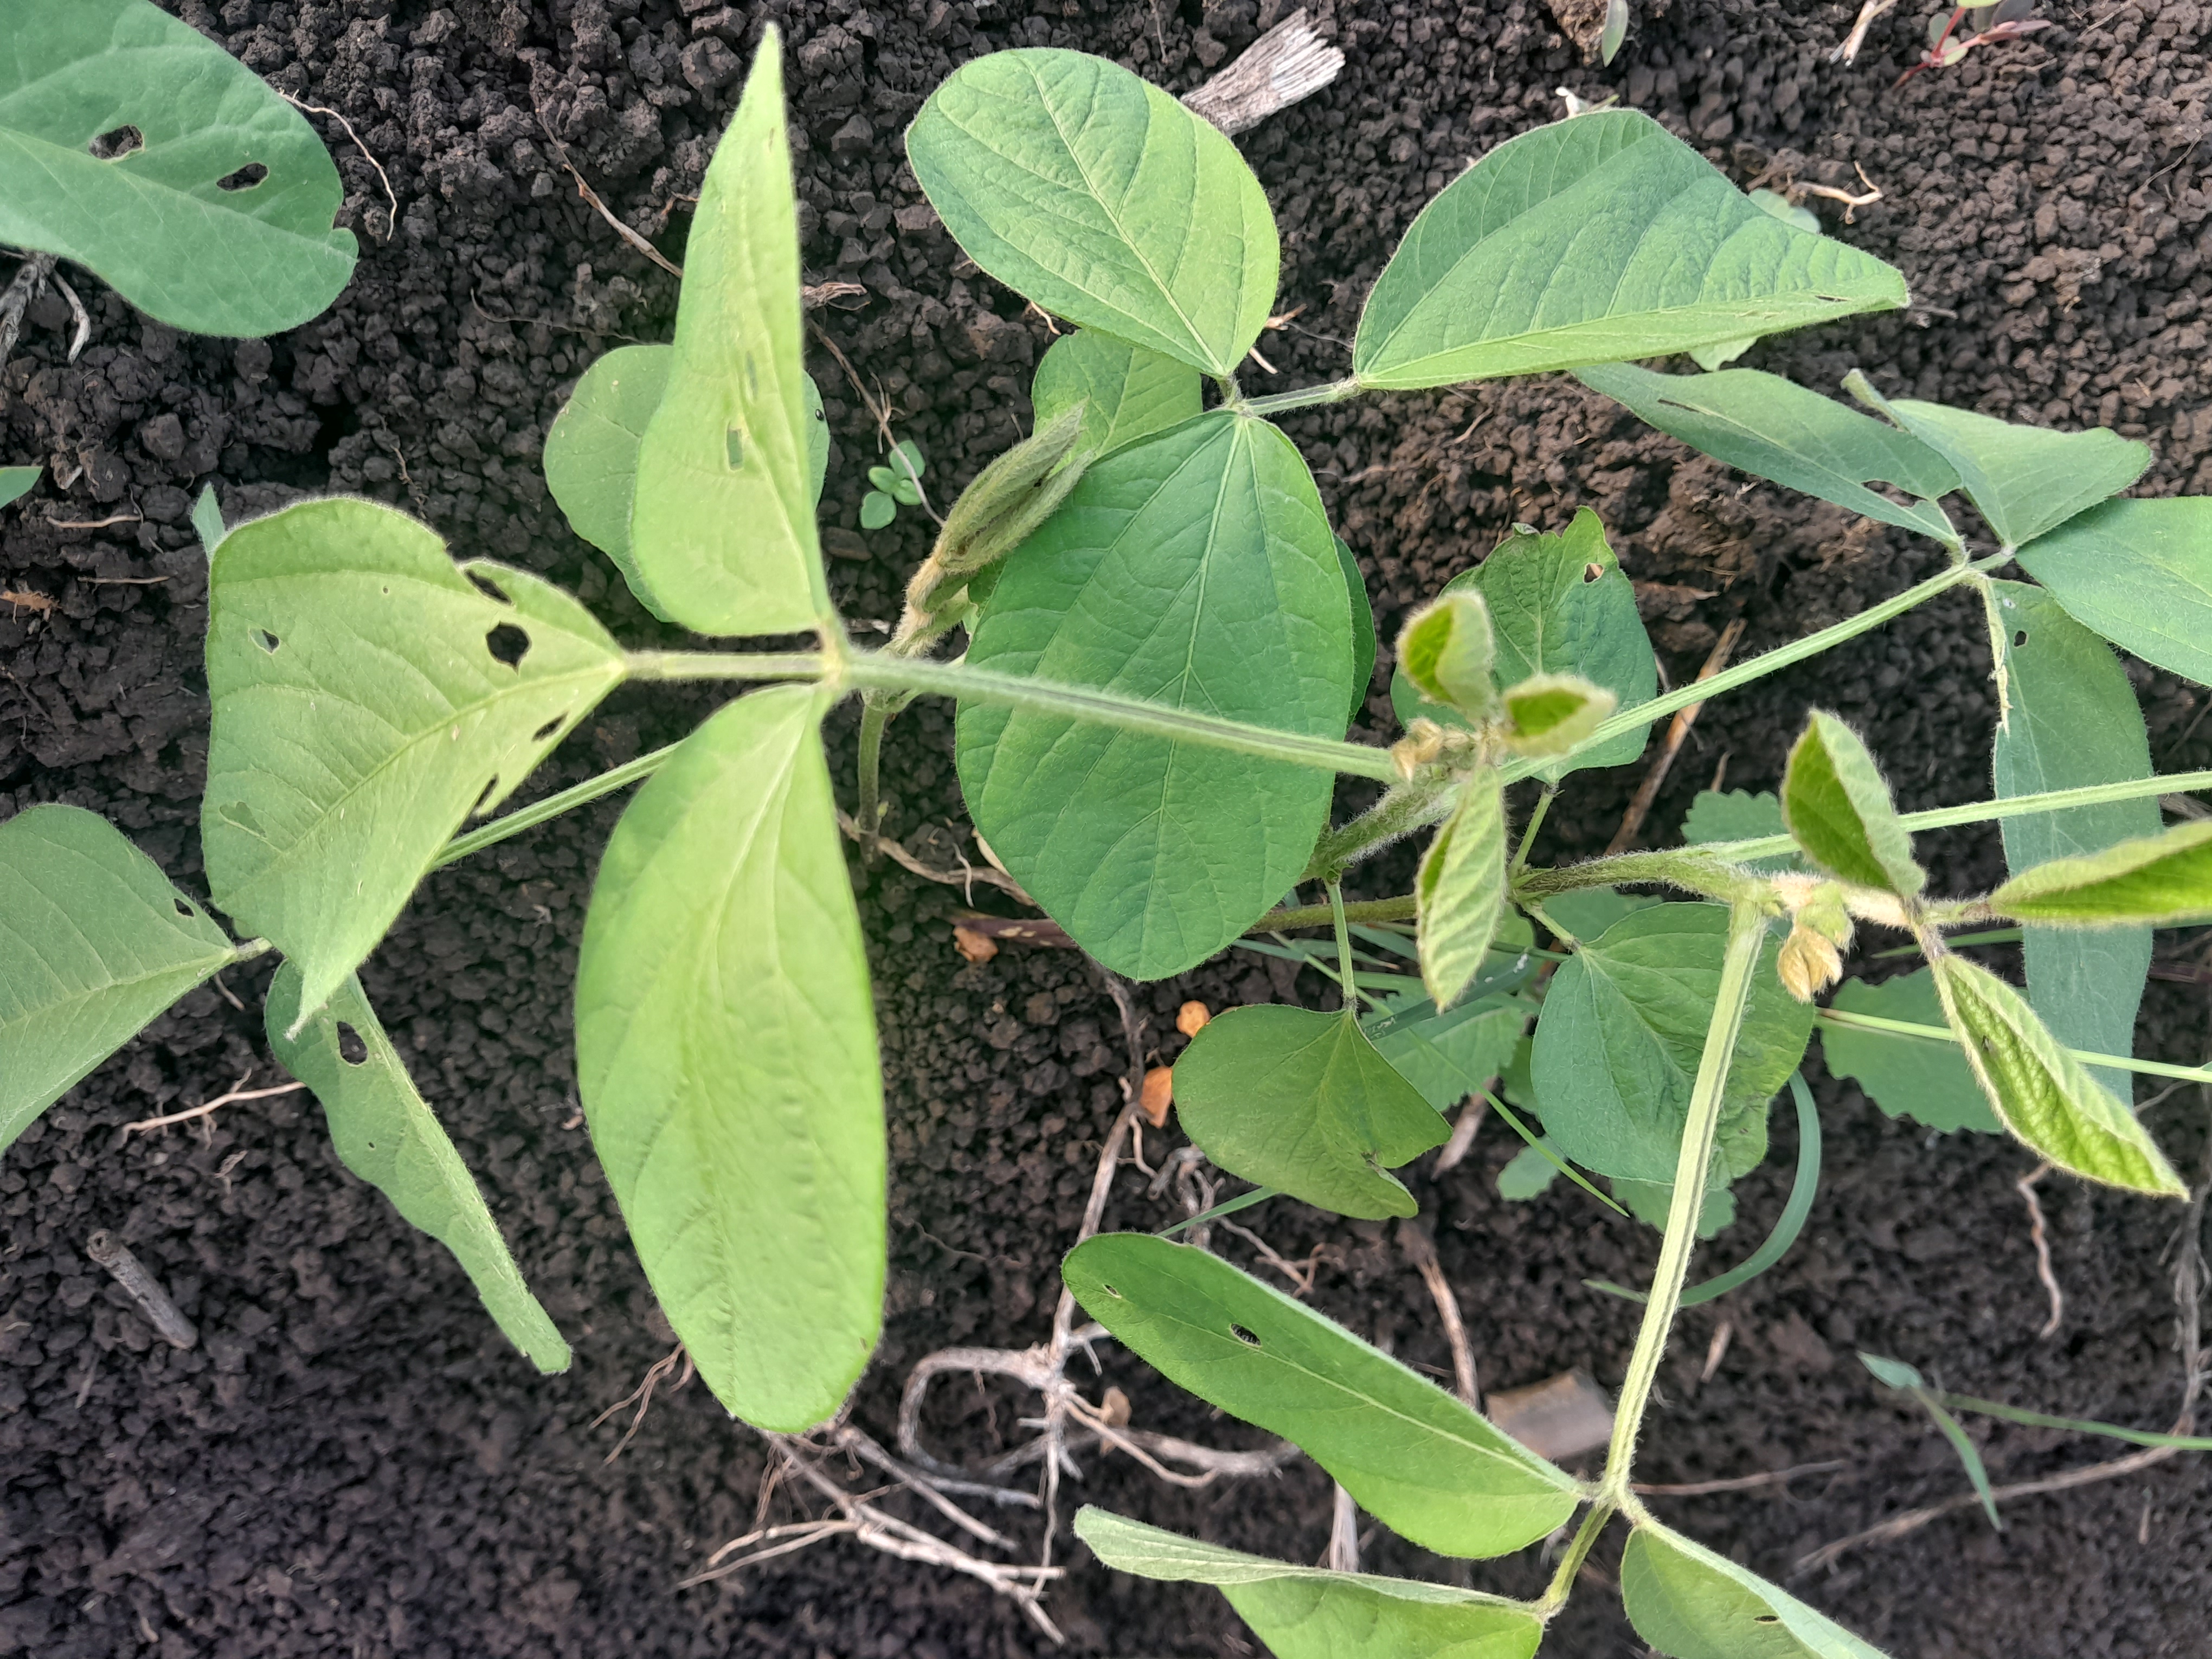
Label: Healthy